List of Sydney FC records and statistics

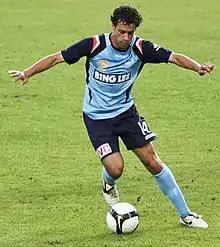
Alex Brosque had the record for the most appearances for Sydney FC

"Competitive matches only, includes appearances as substitute. Numbers in brackets indicate goals scored."